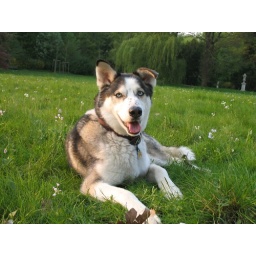
Riddick sitting in the grass at sansoussi in Potsdam Germany. April 2006.